Chang Hen Ge (poem)

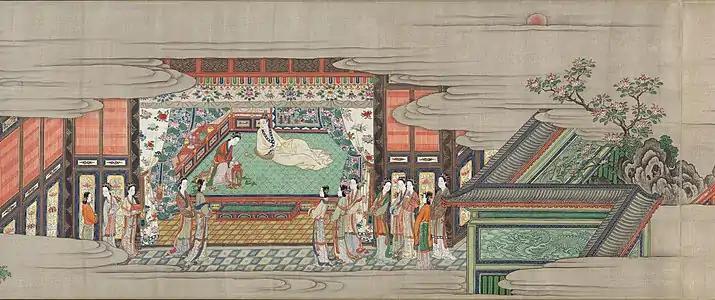
Scene from the "Chang Hen Ge", depicting Emperor Xuanzong (center) and his concubines.

Painter Li Yishi (1886–1942) illustrated the poem with a series of thirty paintings. In classical music the poem has been set as a cantata by Huang Zi (1933) and as an orchestral song by Mo Fan (1991). The poem is referenced in the writings of Mao Zedong.